George McCulloch (mine owner)

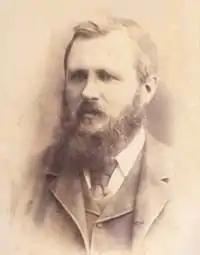
George McCulloch

George McCulloch (23 April 1848, in Glasgow – 12 December 1907, in London) was a Scottish businessman and art collector who was the mastermind behind the formation of the Broken Hill Mining Company, a precursor of BHP. He was the son of James McCulloch, a contractor, and Isabella Robertson, a farmer's daughter. George's father died of cholera in January 1849 when George was one year old, and he was brought up by his mother, who was assisted by his uncle John Robertson, a farmer.